2022 Nova Scotia Liberal Party leadership election

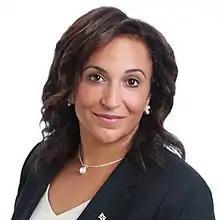
Angela Simmonds

Angela Simmonds is the MLA for Preston, having served since 2021. Prior to announcing her candidacy, Simmonds has been serving as Deputy Speaker of the Nova Scotia House of Assembly and Opposition critic for Justice, Office of Equity and Anti-Racism Initiatives, Human Rights Commission and Accessibility Act.